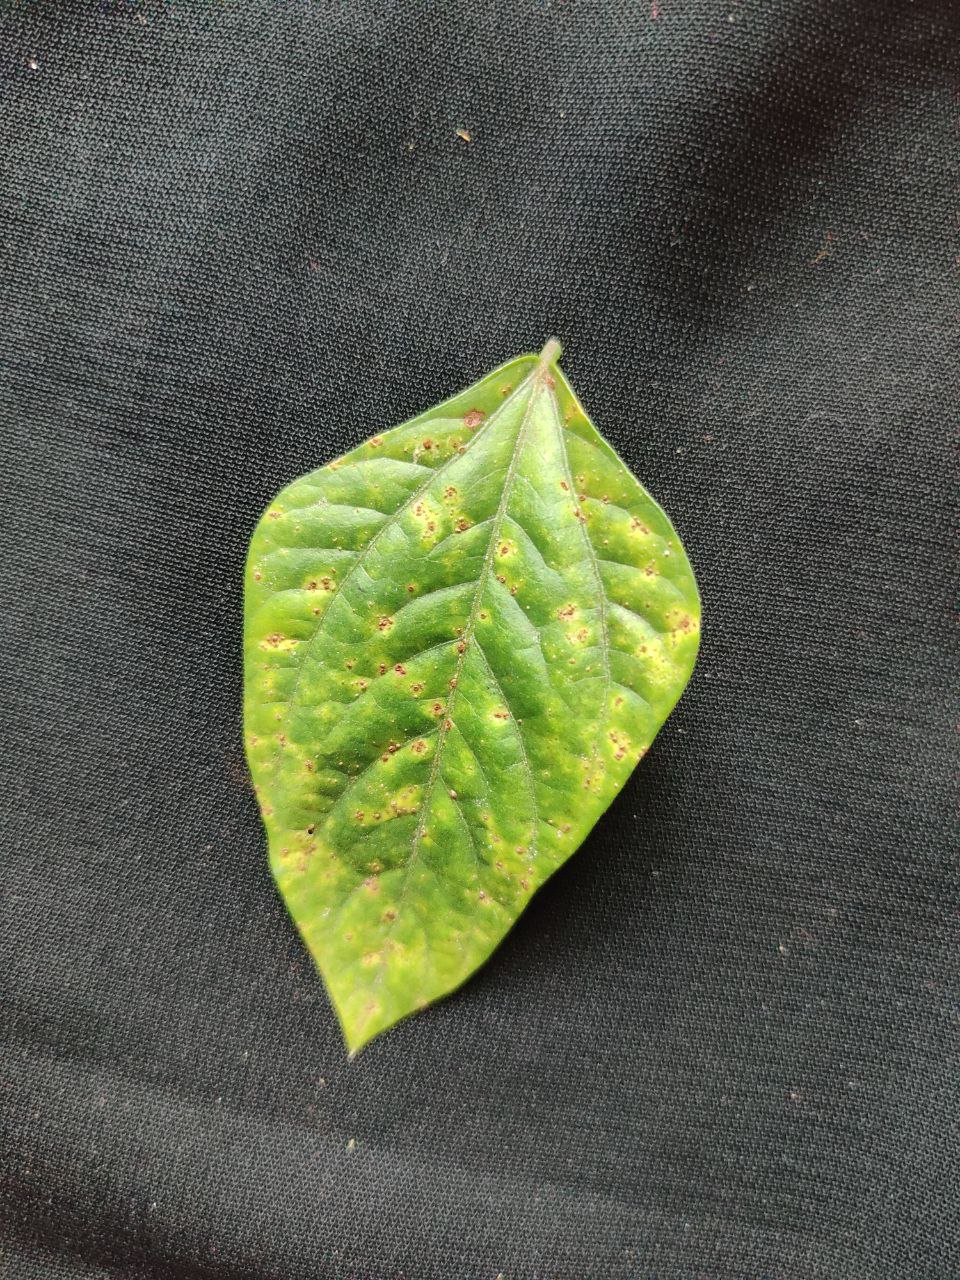
Crop: cowpea
Leaf condition: Septoria leaf spot